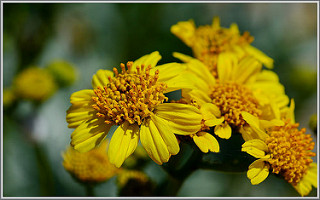
Flower: sunflower